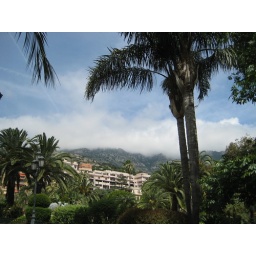
This was a building right across the street from Casino in Monaco